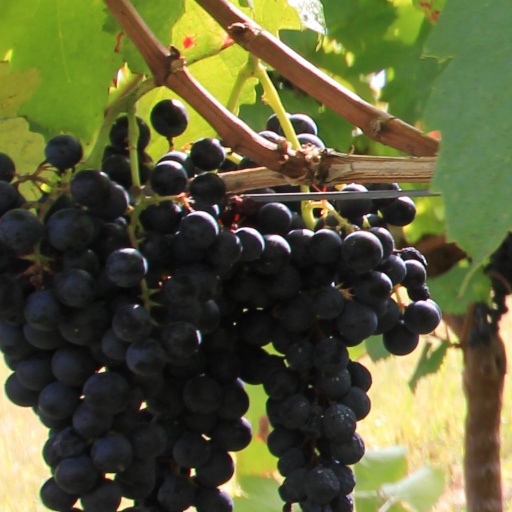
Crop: grape